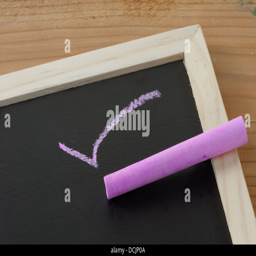
a red tick on a chalkboard with chalk and copy space